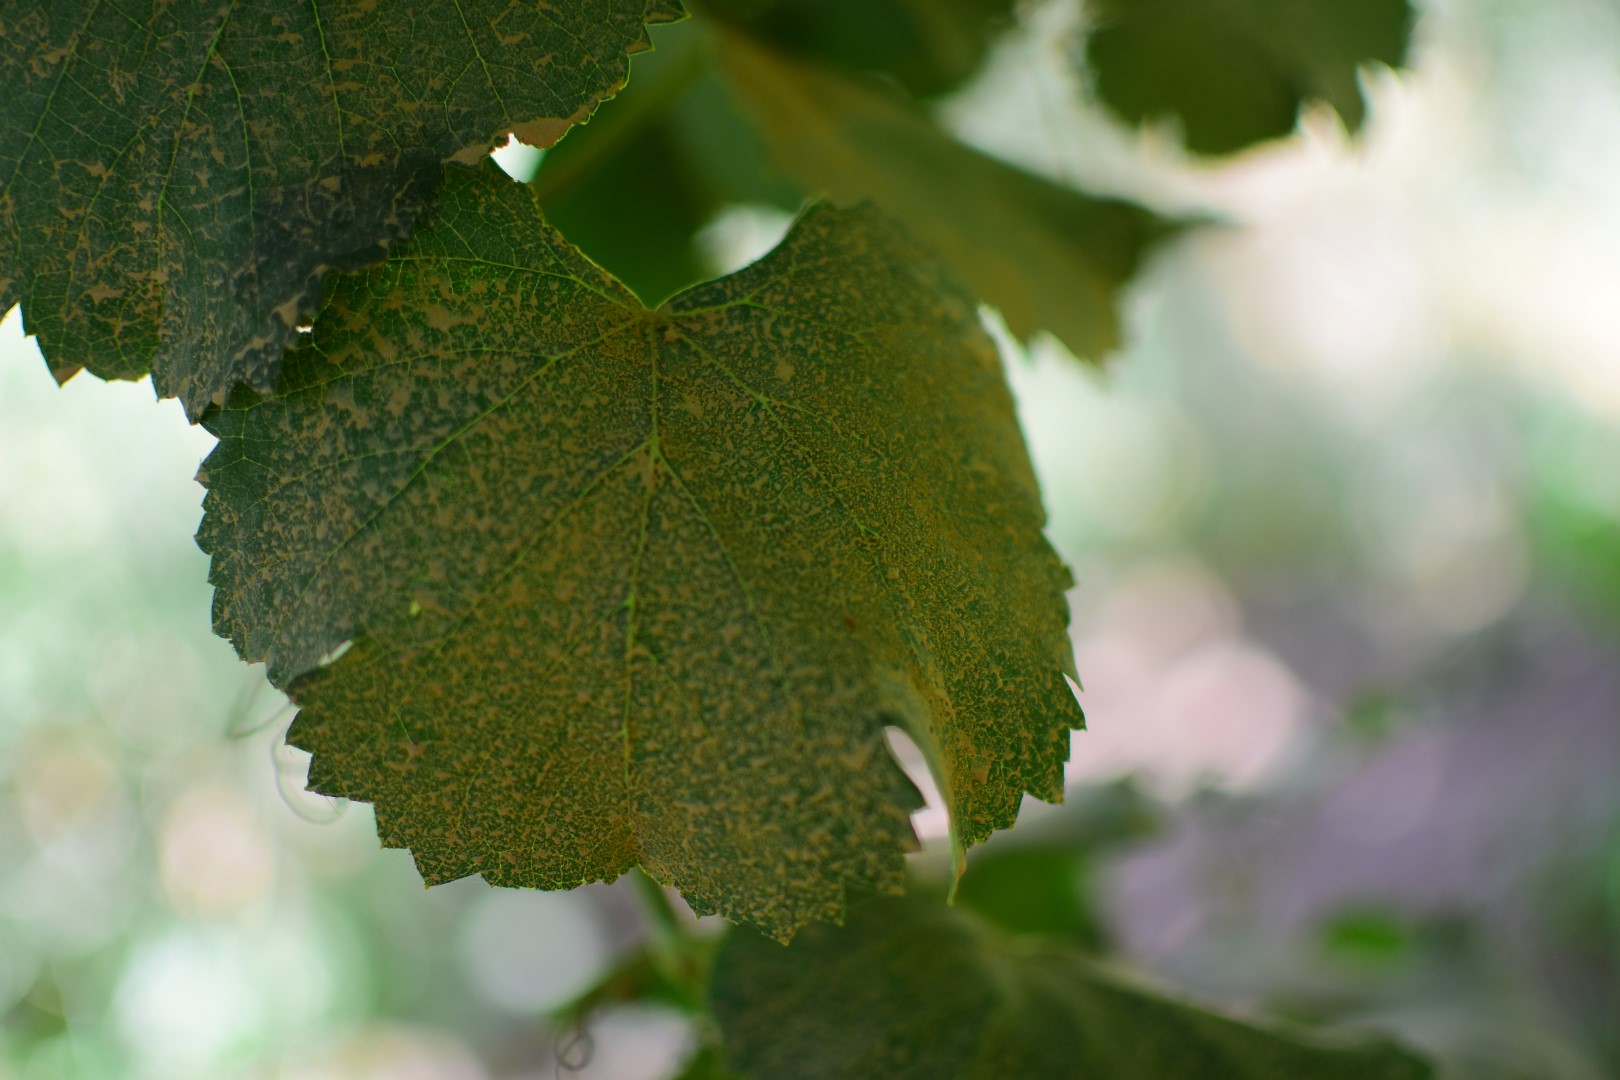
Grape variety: Frinsi